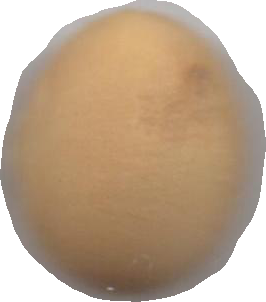
Variety: Grobogan